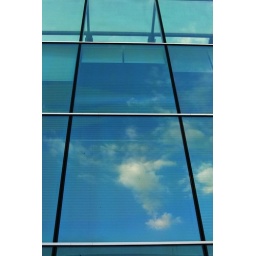
Reflection of the sky on a modern building windowTaken on a stroll Thursday morning 6am at the Flon area in Lausanne Switzerland